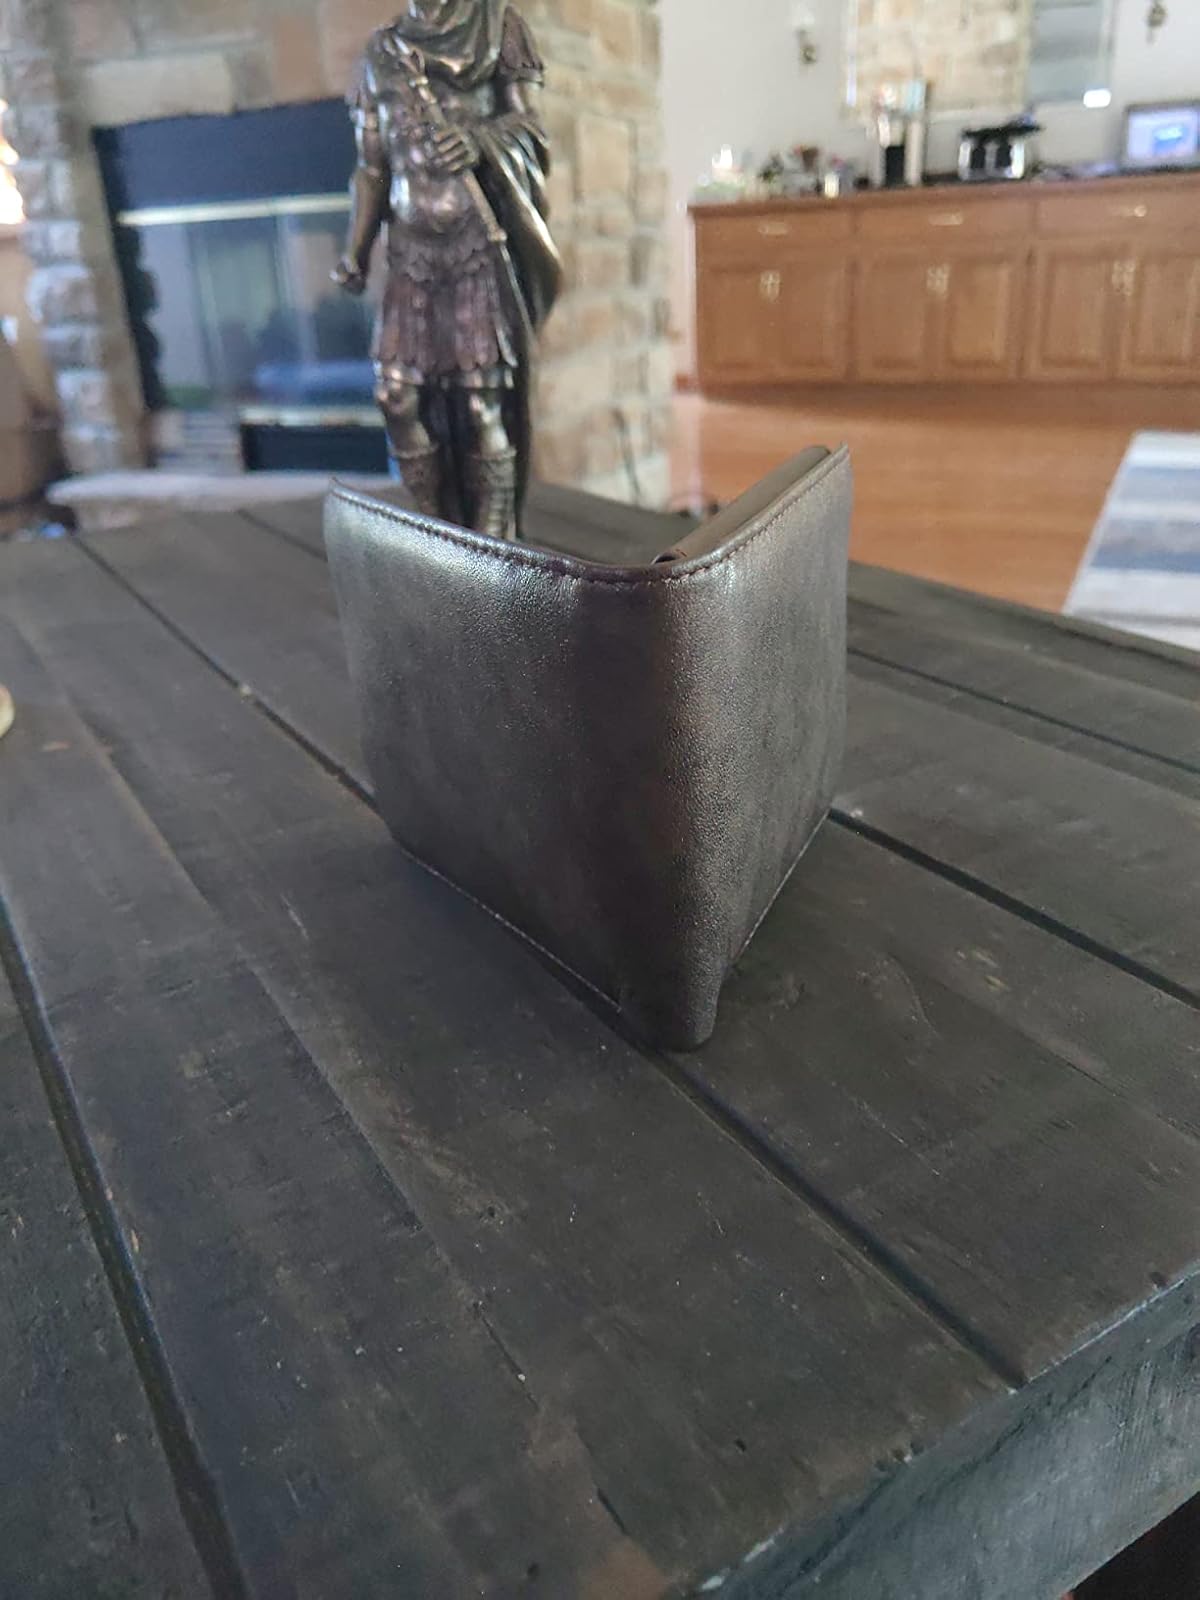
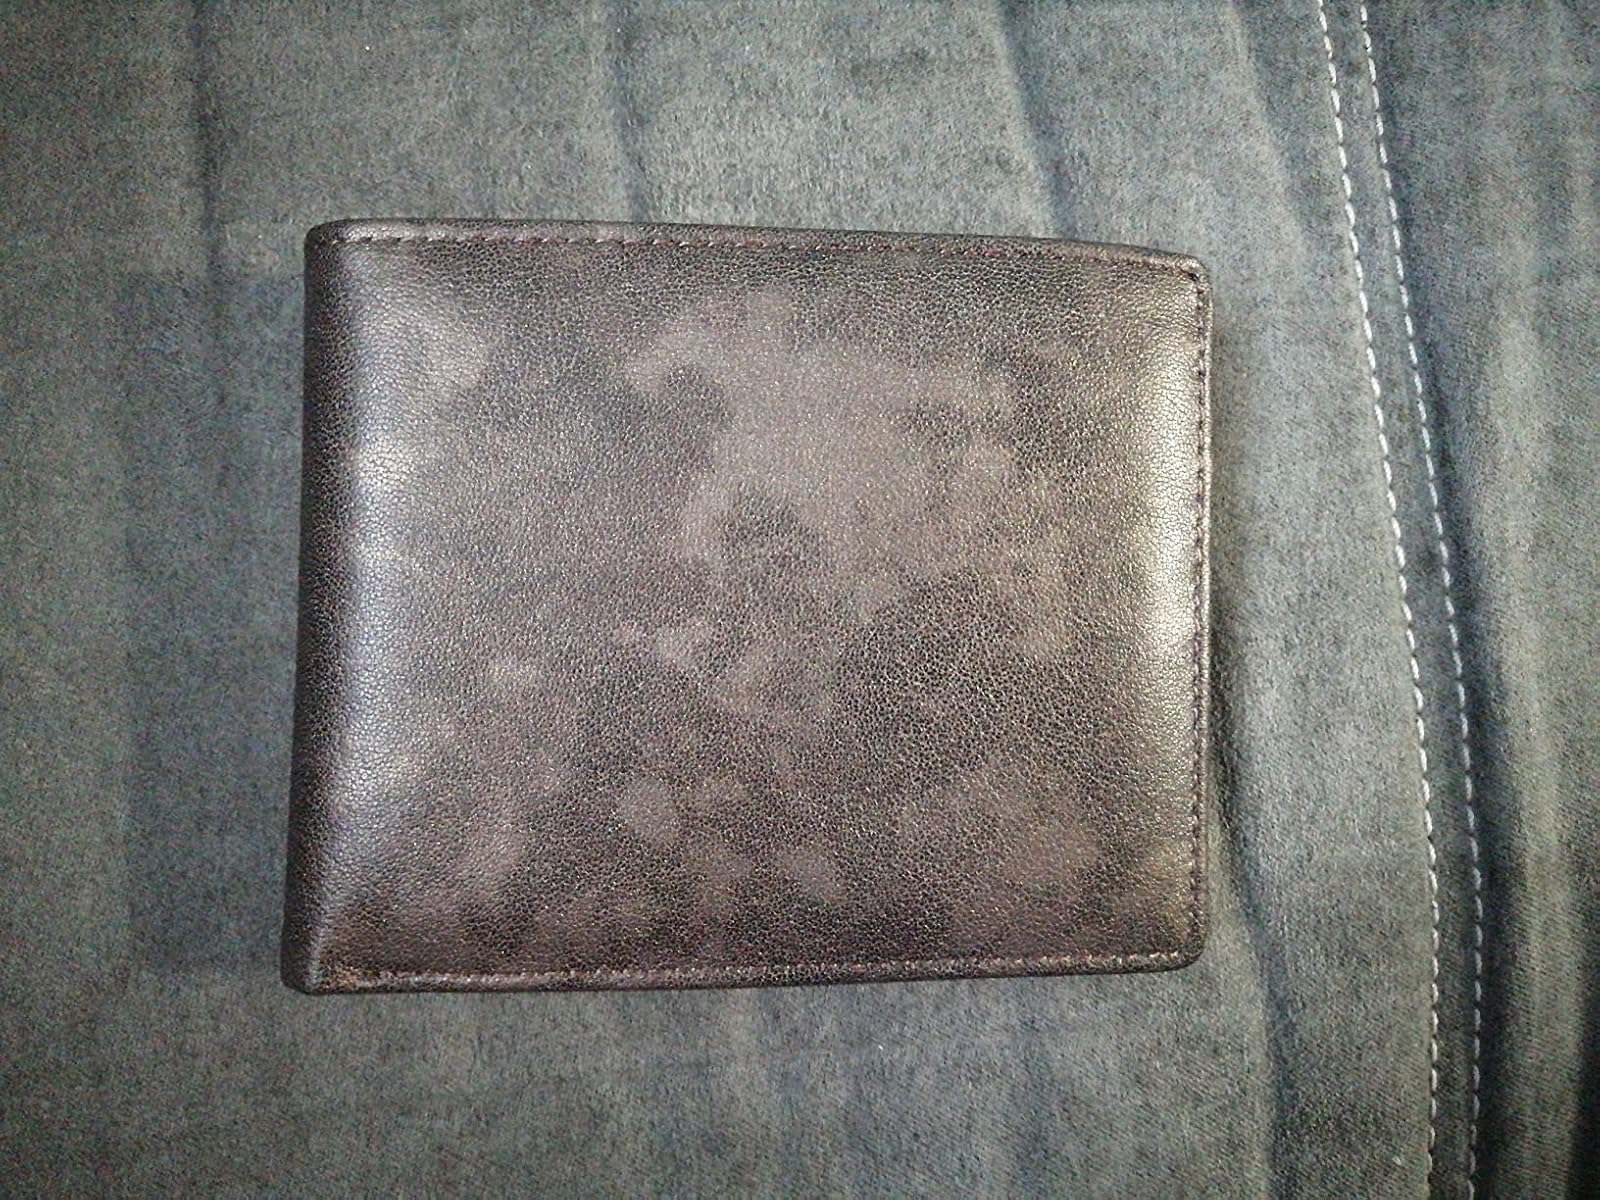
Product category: accessories_wallet
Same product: yes